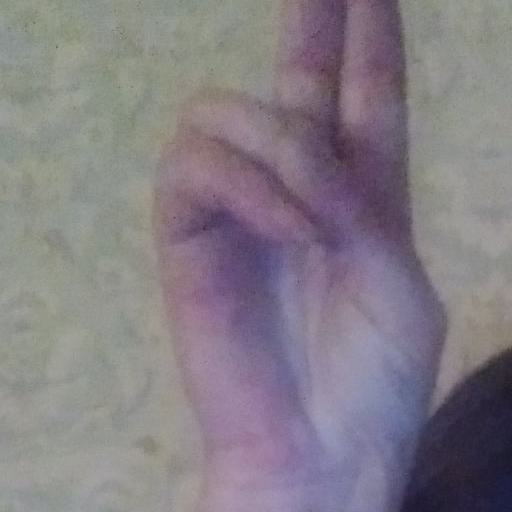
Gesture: two_up